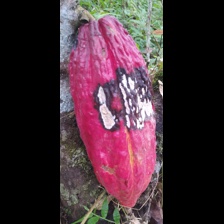
Label: moniliophthora